Argentine Air Force

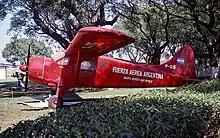
DHC Beaver ski equipped for operations in Antarctica

During 1952, the Air Force started supplying the Antarctic scientific bases using ski-equipped Douglas C-47s. Previously, President Juan Perón had created the Antarctic Task Forces (FATA, "Fuerzas de Tareas Antárticas") to fulfill this purpose. In 1970, the Air Force began operating C-130 Hercules aircraft into Antarctica. The Fokker F-28 Fellowship presidential aircraft is reported to be the first jet to have landed there, in 1973. Since the 1970s, DHC-6 Twin Otters have also been deployed, with the Air Force launching Operation Transantar in October 1973. This resulted in the first trans-Antarctic three-continent flight in history when a Hercules C-130 flew between Río Gallegos; Marambio Base; Christchurch, New Zealand and Canberra, Australia.